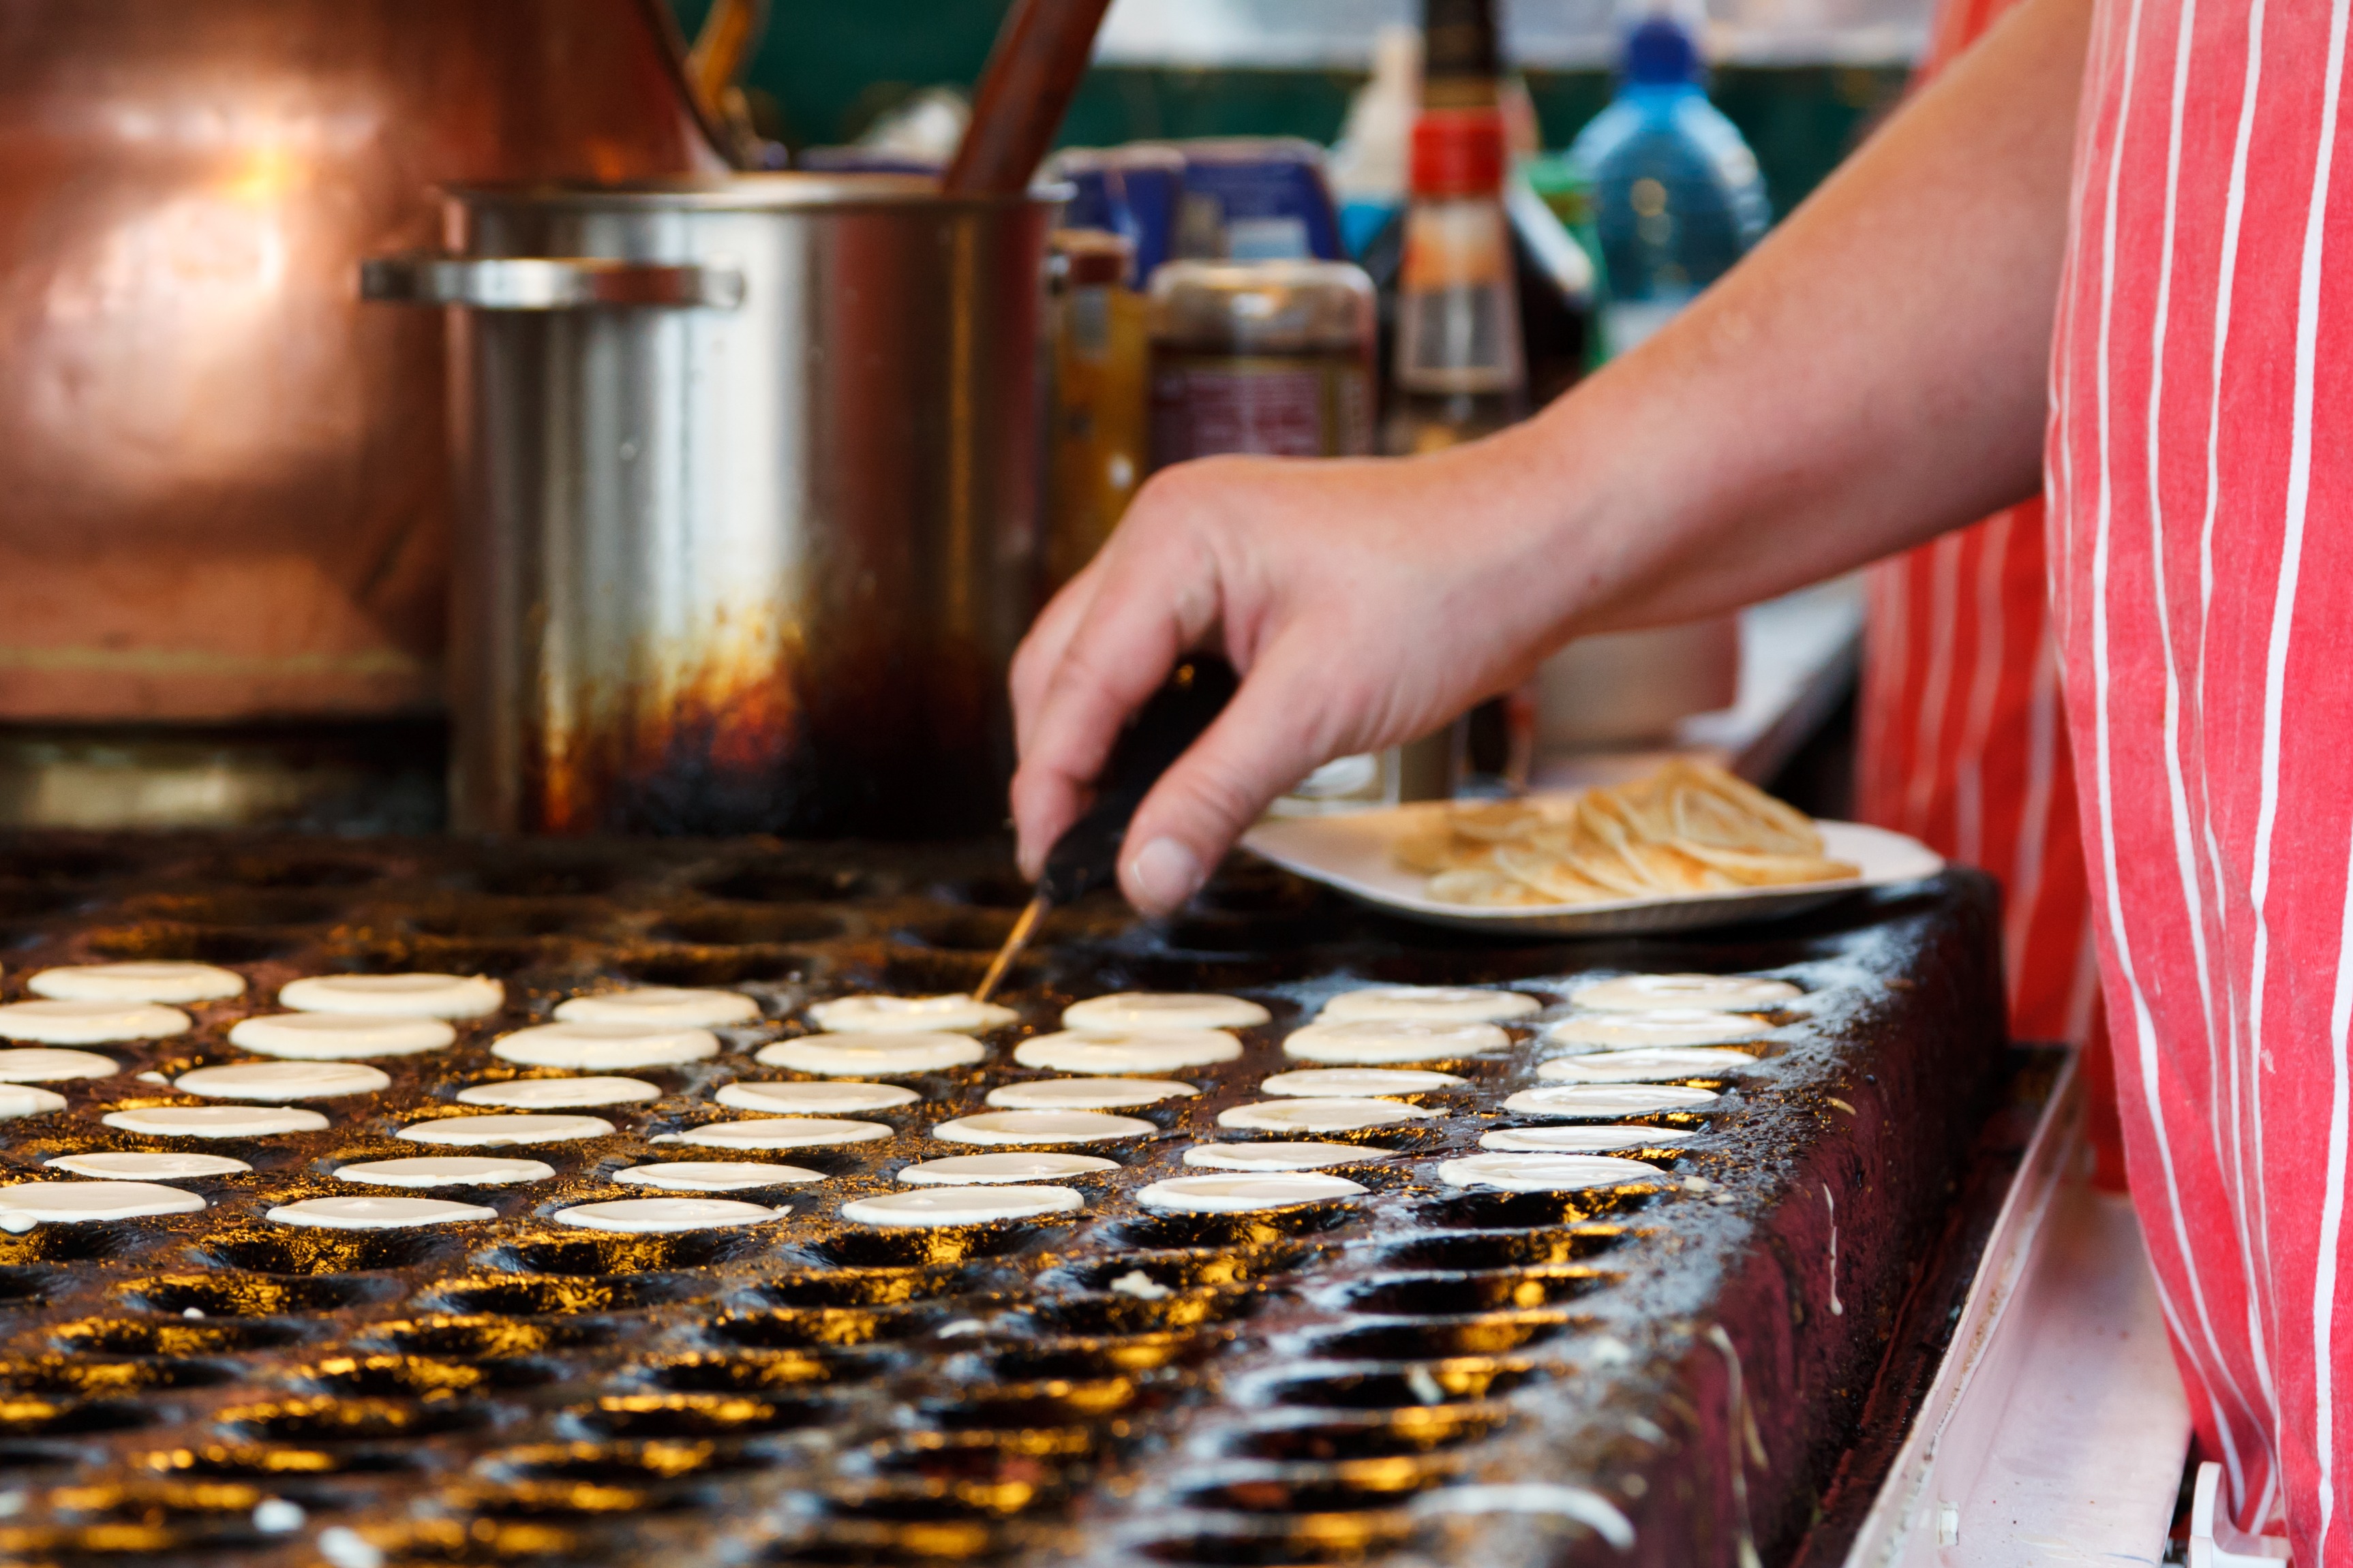
sweet, restaurant, dish, meal, food, cooking, small, fresh, market, baking, snack, dessert, cuisine, delicious, pan, pancake, cook, miniature, sugar, tasty, mini, make, prepare, many, sense